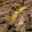
Label: caterpillar